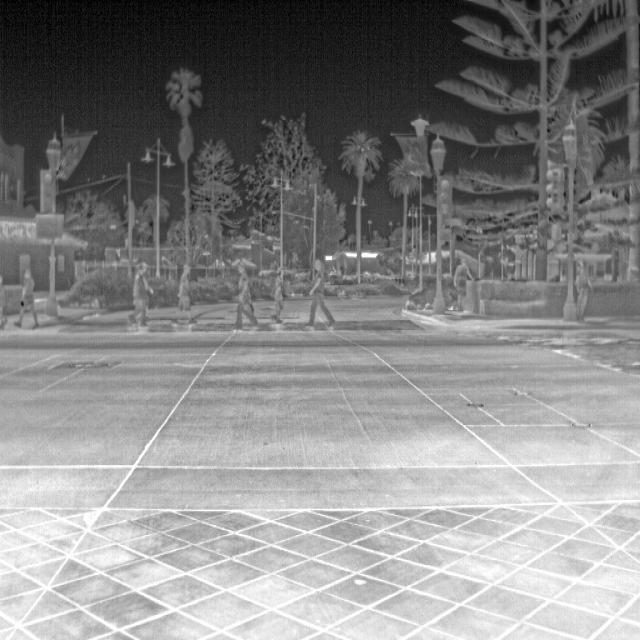
Detected objects:
label: person
label: person
label: person
label: person
label: person
label: person
label: person
label: person
label: person